Naming of weapons in Middle-earth

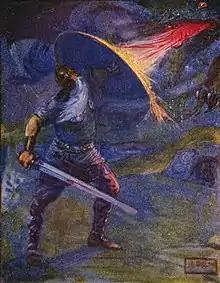
Beowulf fights the dragon with the sword Nægling. 1908 illustration by Joseph Ratcliffe Skelton

The naming of weapons in Middle-earth is the giving of names to swords and other powerful weapons in J. R. R. Tolkien's legendarium. He derived the naming of weapons from his knowledge of Medieval times; the practice is found in Norse mythology and in the Old English poem "Beowulf".